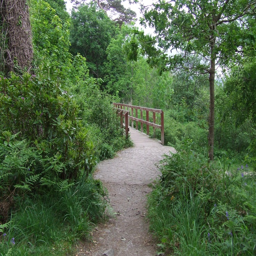
on the path towards tourist attraction .